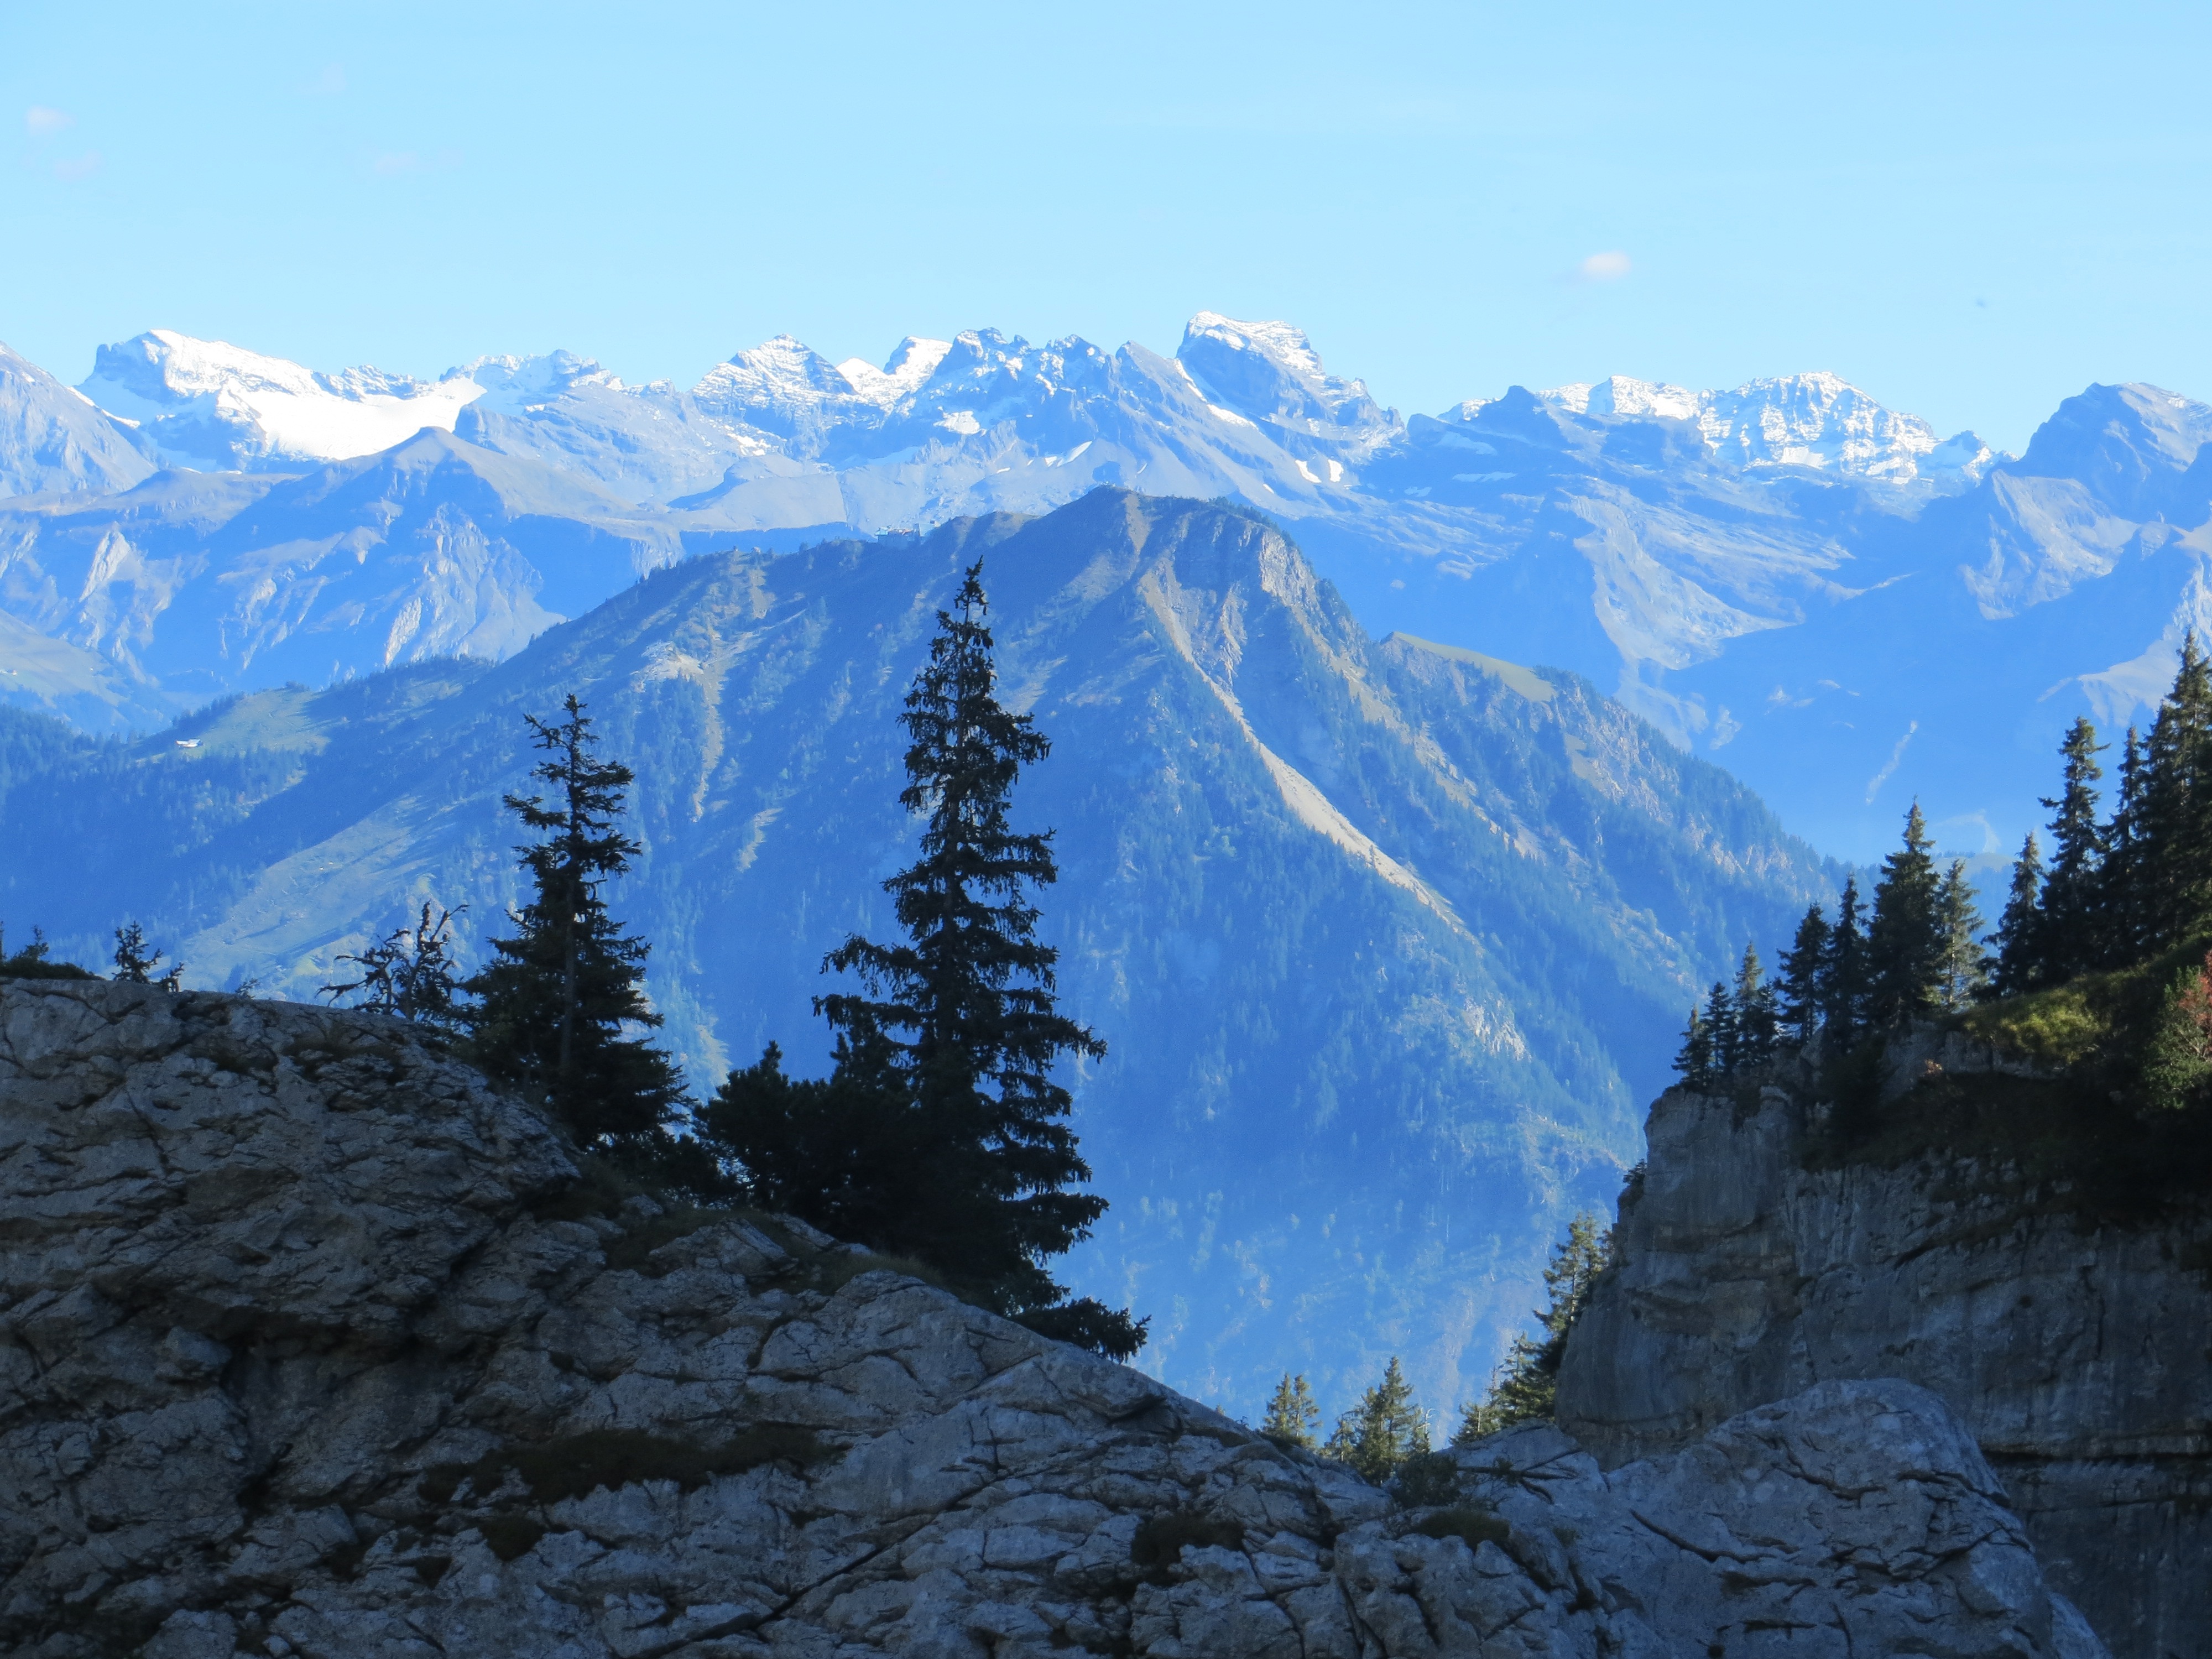
landscape, wilderness, walking, mountain, snow, adventure, valley, mountain range, panorama, national park, ridge, summit, massif, mountains, alps, backpacking, plateau, switzerland, fell, cirque, moraine, pilatus, landform, mountain pass, geographical feature, mountainous landforms